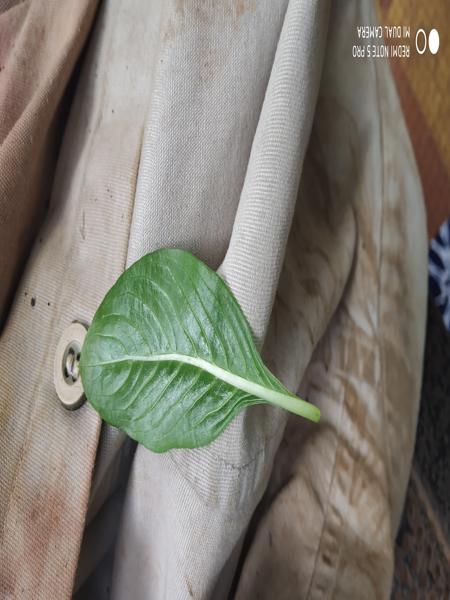
Plant: Catharanthus